Russian Spaniel

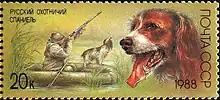
A USSR stamp from 1988 featuring a multi-colored Russian Spaniel

The Russian Spaniel is the youngest of the Russian gundogs. It originated mostly from English Cocker Spaniels and English Springer Spaniels. Breeds known as Russian Spaniels have been mentioned as early as 1891 in New Zealand.